Maykop culture

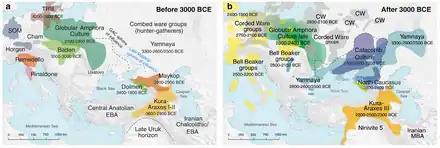
The Maykop culture and distribution of archaeological cultures in Europe and Caucasus before and after 3000 BC.

In the south, the Maykop culture bordered the approximately contemporaneous Kura–Araxes culture (3500–2200 BC), which extends into the Armenian Plateau and apparently influenced it. To the north is the Yamna culture, including the Novotitarovskaya culture (3300–2700), which it overlaps in territorial extent. It is contemporaneous with the late Uruk period in Mesopotamia.